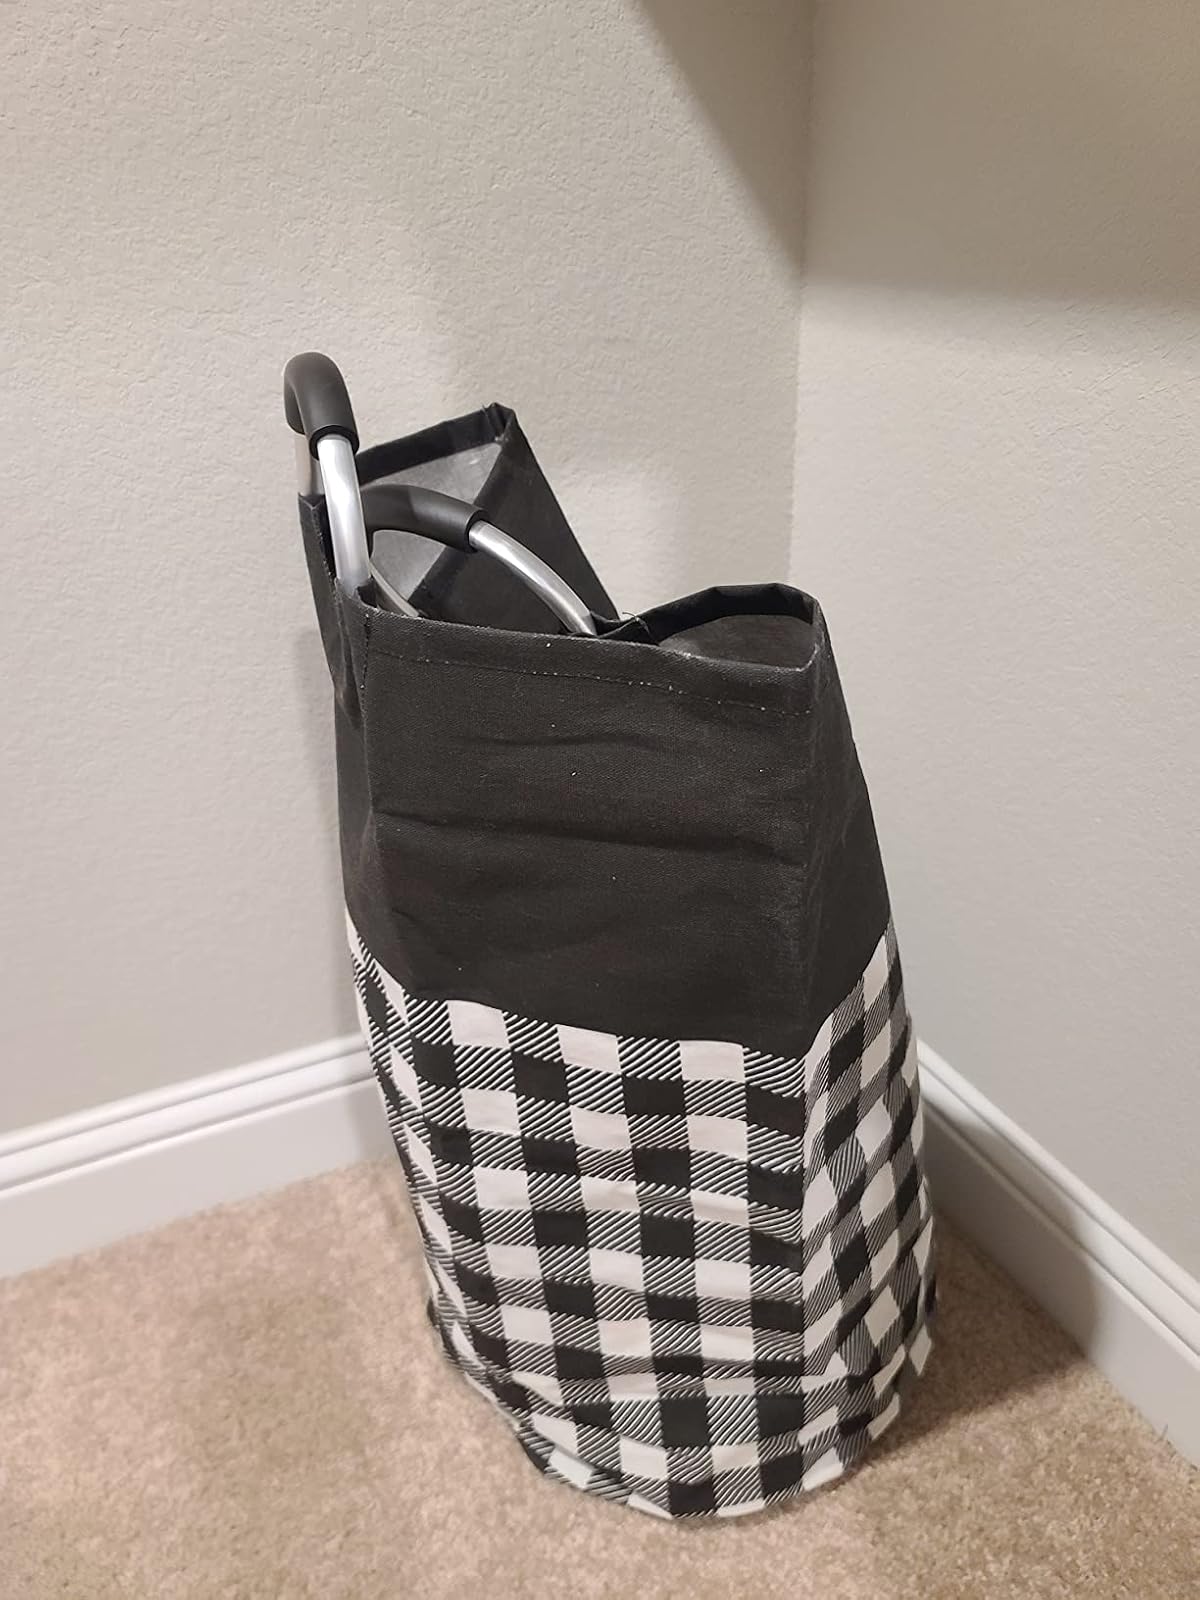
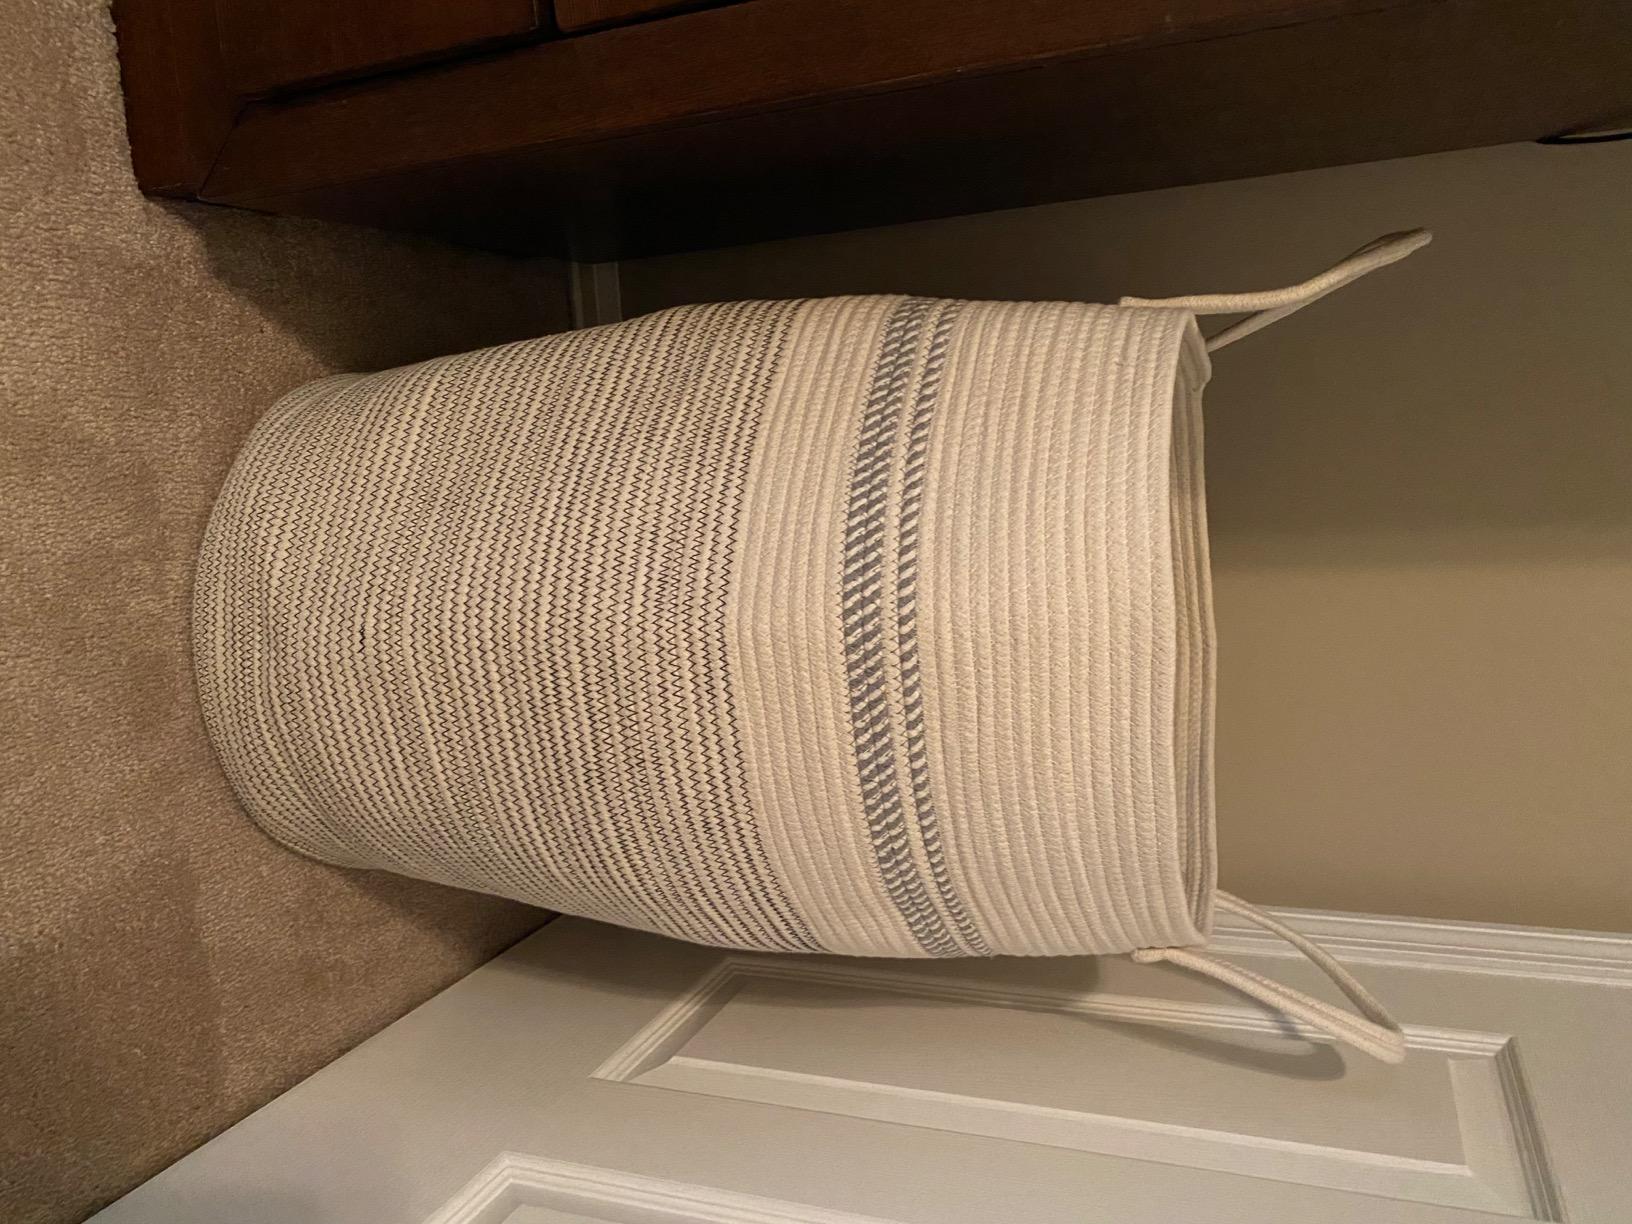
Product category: items_hamper
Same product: no